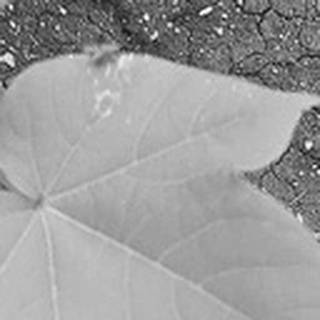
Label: healthy_cotton